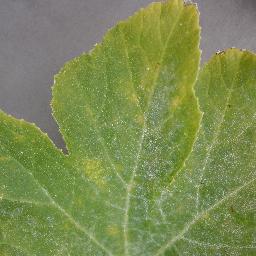
Label: Squash___Powdery_mildew